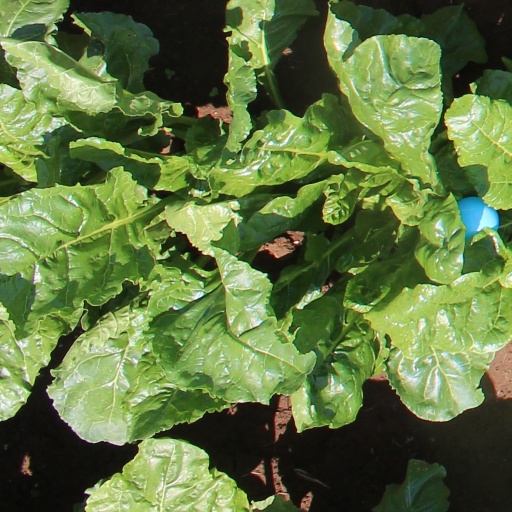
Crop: sugar beet